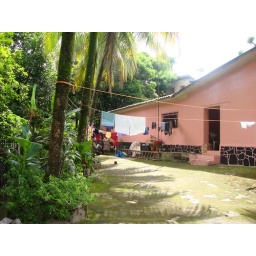
We met for team meetings, meals, and to generally hang out in the pink giraffe house all the time.